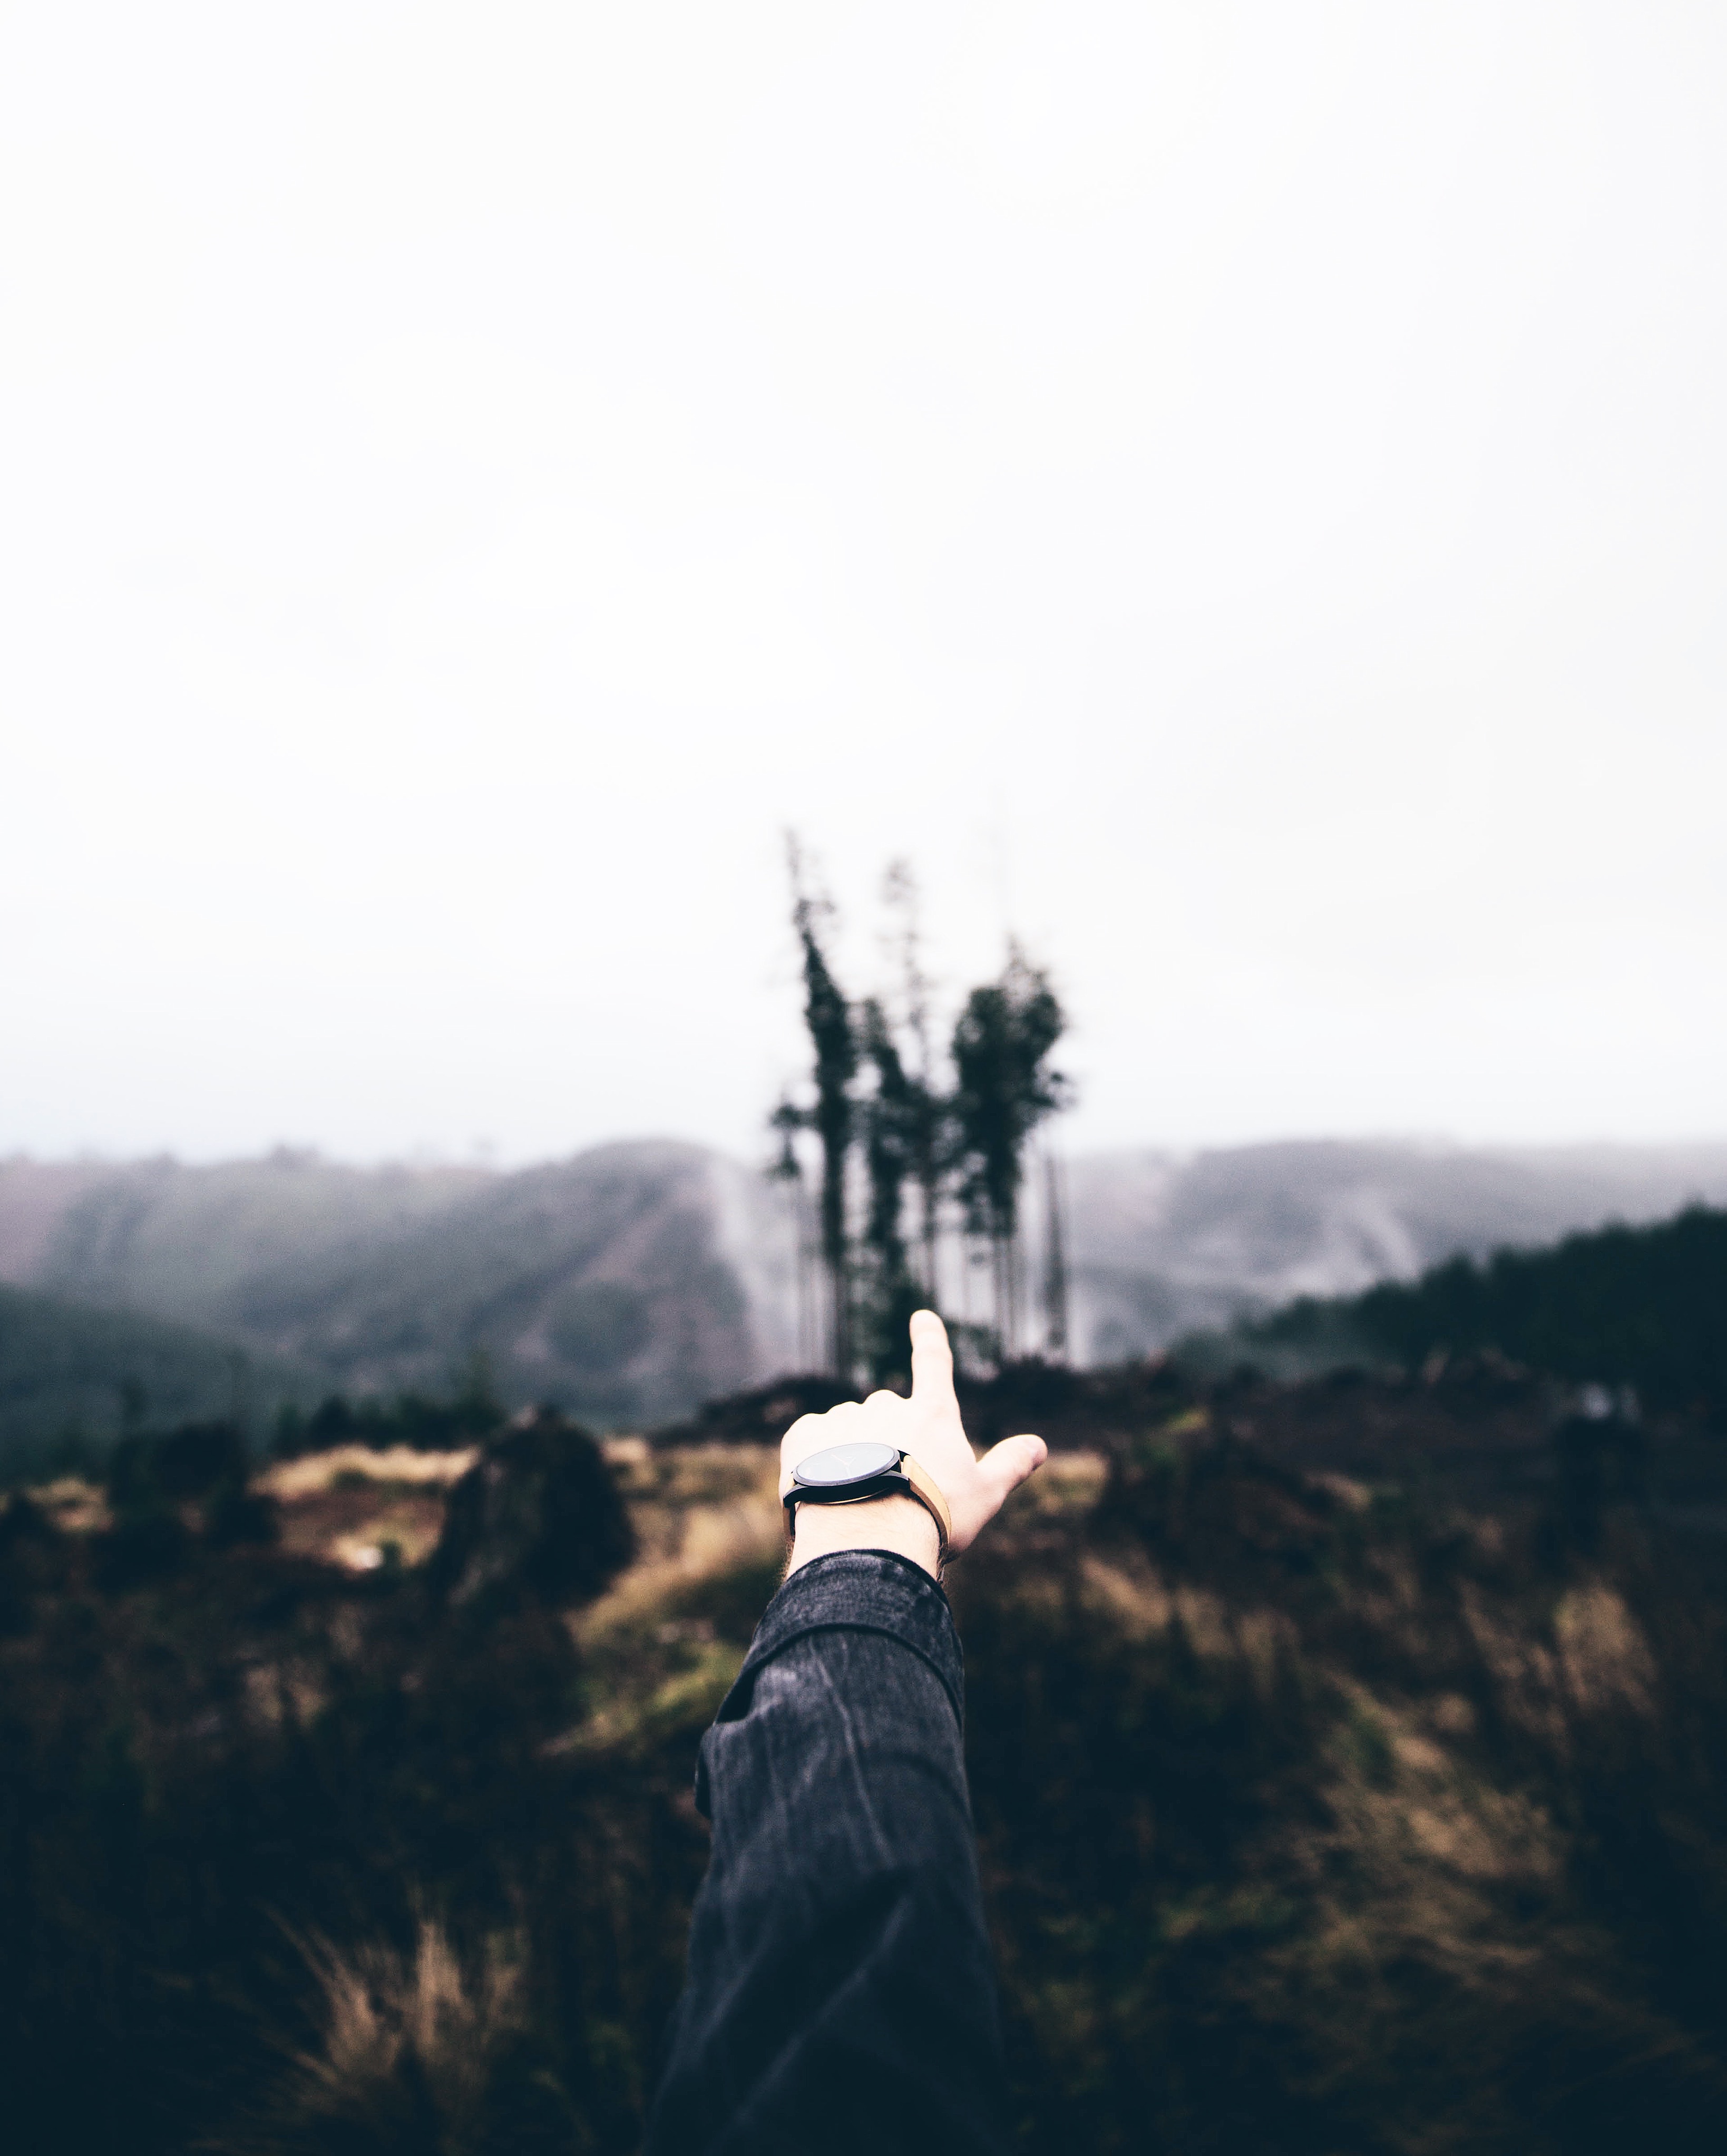
hand, man, outdoor, photography, male, pointing, atmosphere of earth